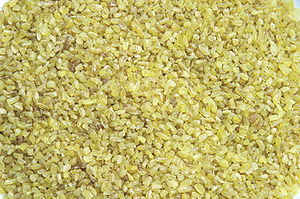
Bulgur
Bulgur
Bulgur er dampede, afskallede, knækkede og tørrede kerner af hvedearter, men oftest af durumhvede. Bulgur stammer fra det mellemøstlige køkken. Bulgur er velegnet i farsretter, pasta, salater, brød eller som erstatning for ris og kartofler.